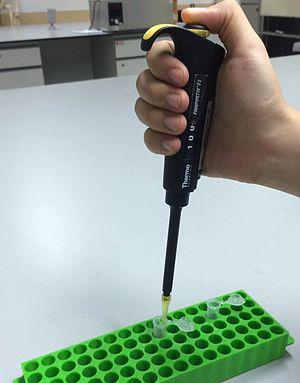
Une pipette à piston, aussi appelée pipette automatique, pipetteur automatique ou micropipette, est un système de pipetage de précision utilisé entre autres en chimie analytique et en biologie moléculaire.